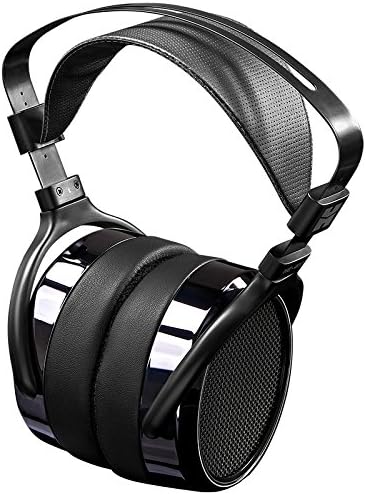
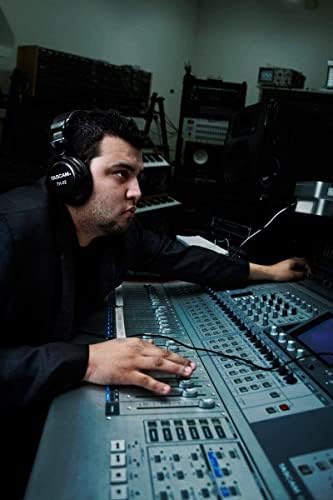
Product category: headphones
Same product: no